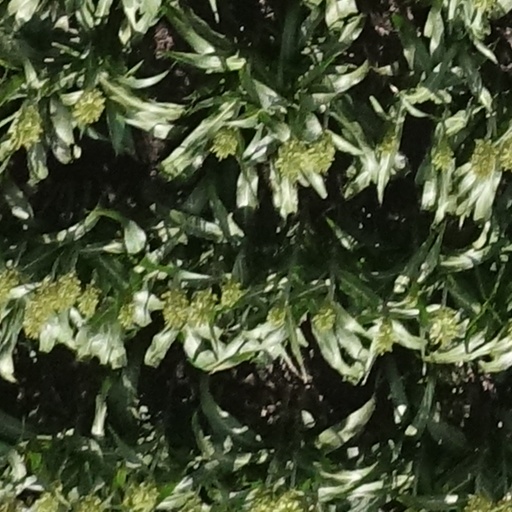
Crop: sorghum